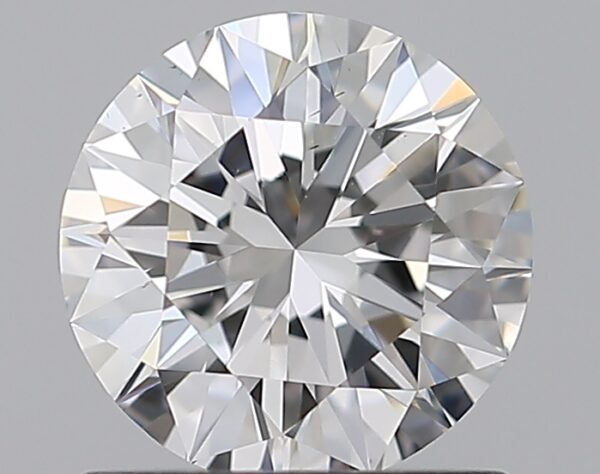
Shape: round
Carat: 1.01
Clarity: VS2
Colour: F
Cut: EX
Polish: EX
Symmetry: EX
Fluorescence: N
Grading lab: GIA
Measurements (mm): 6.44 x 6.48 x 3.98